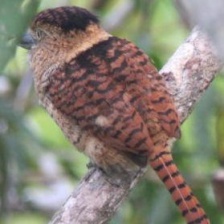
Species: BARRED PUFFBIRD
Scientific name: NYSTALUS RADIATUS